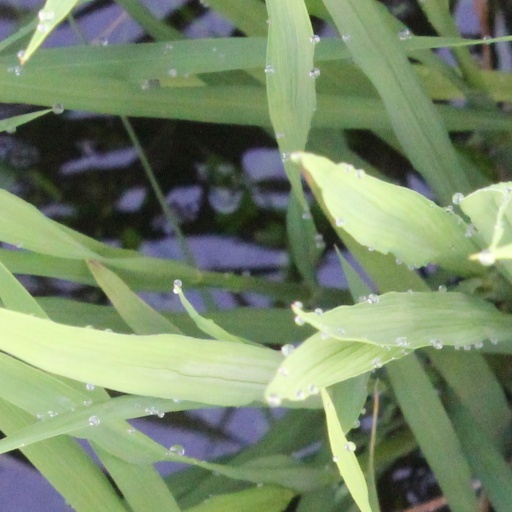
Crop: rice